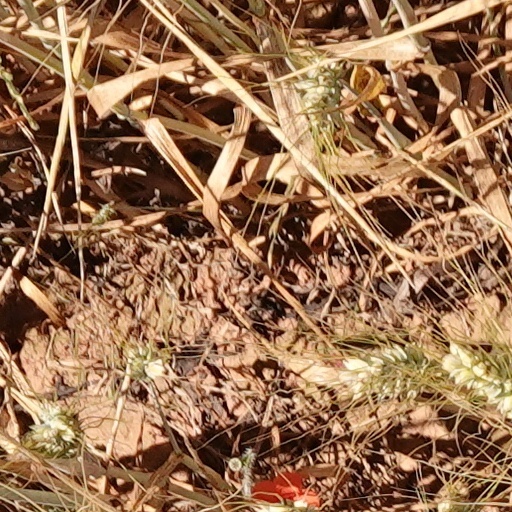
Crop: wheat